Budapest's Palace District

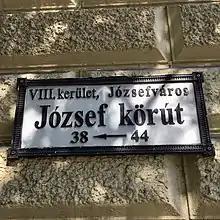
Józsefváros street sign

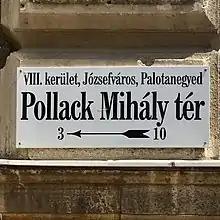
Palace District street sign

Budapest's Palotanegyed (Palace District) forms an inner part of Pest, the eastern half of Budapest. Known until the communist period as the ‘Magnates’ Quarter’, it consists of the most westerly part (west of the Nagykörút) of the city's Eighth District, or Józsefváros (Joseph Town), which was named on 7 November 1777 after Joseph II, Holy Roman Emperor and Archduke of Austria (1741-1790), who reigned 1765-1790 (1780-1790 as King of Hungary). (Vienna's Eighth District, the Josefstadt, was also named after him, but long after his reign, in 1850). Józsefváros developed immediately east of the medieval walls of Pest and was originally called Lerchenfeld ('Lark Field') or the Alsó-Külváros (‘Lower Suburb’). The Palotanegyed's borders are the Múzeum körút to the west, Rákóczi út to the north, the József körút to the east and Üllői út to the south. There is an extensive photo archive of the Palace District at the Fortepan website.